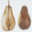
Label: pear